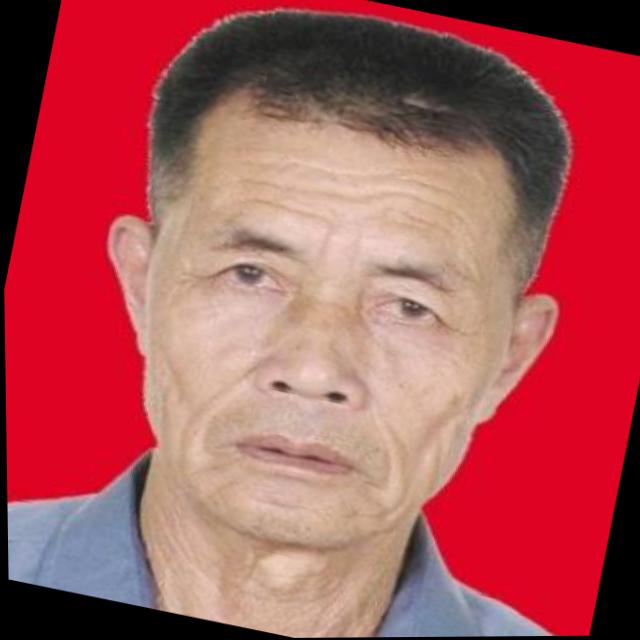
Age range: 65+